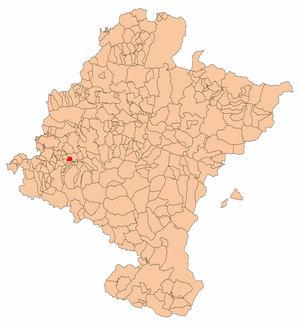
Villamayor de Monjardín est une commune située au nord de l’Espagne, dans la comarque de Tierra Estella Lizarrerria', dans la Communauté forale de Navarre et à 53 km de sa capitale, Pampelune.